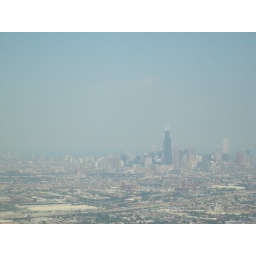
Skyline view of Chicago from our seat on plane as we head in to change planes on way to Detroit from Portland.